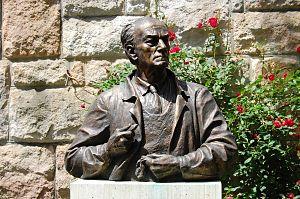
Bertalan Pór, né le 4 novembre 1880 à Babiná et mort le 29 août 1964 à Budapest, est un peintre hongrois.